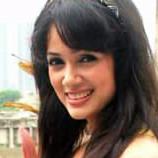
Age: 38